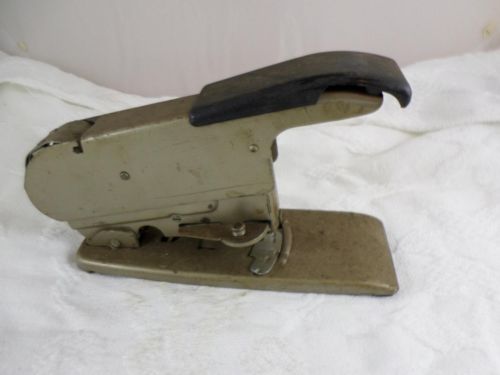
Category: stapler